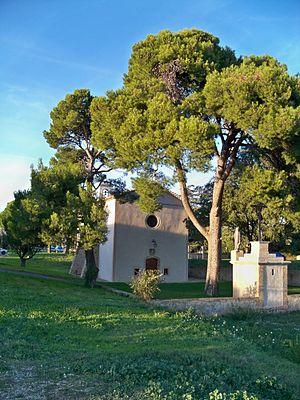
Chapelle Saint Pierre de Luxembourg à Chateauneuf du Pape, Vaucluse, France
Châteauneuf-du-Pape est une commune française située dans le département de Vaucluse, en région Provence-Alpes-Côte d'Azur.